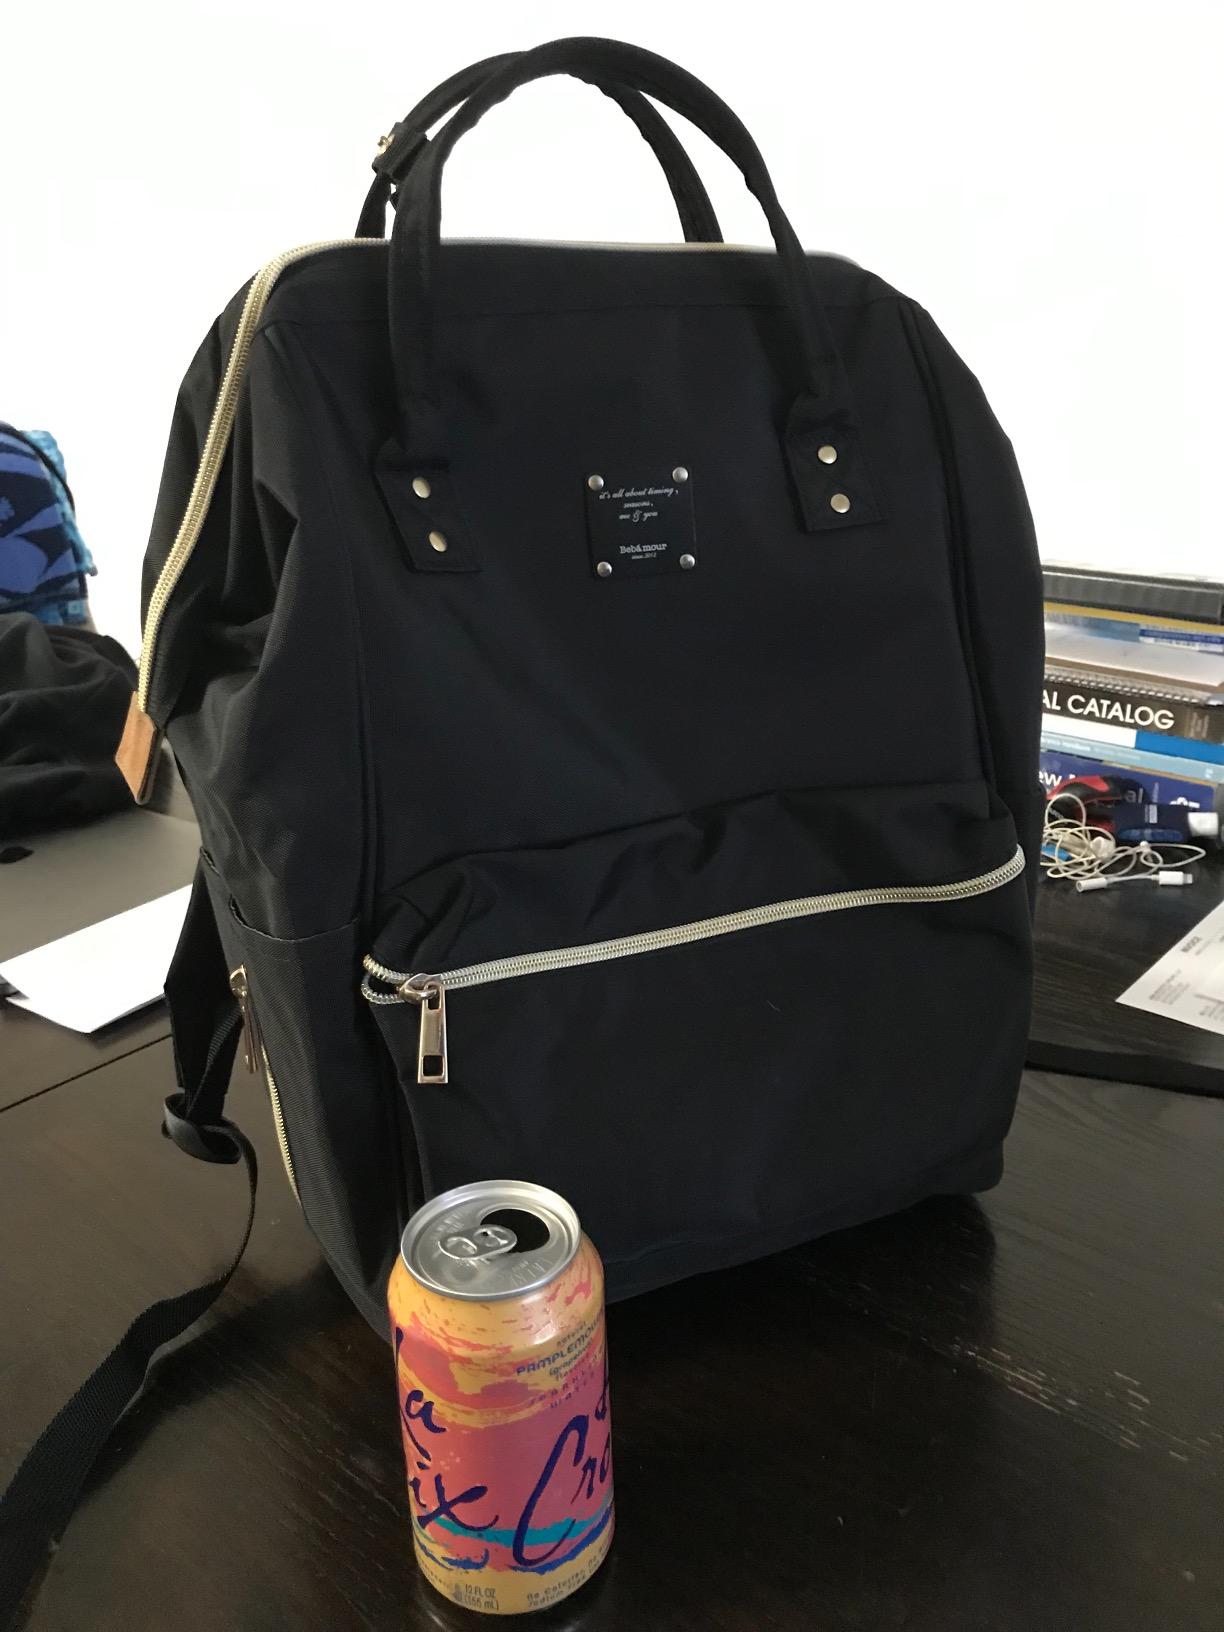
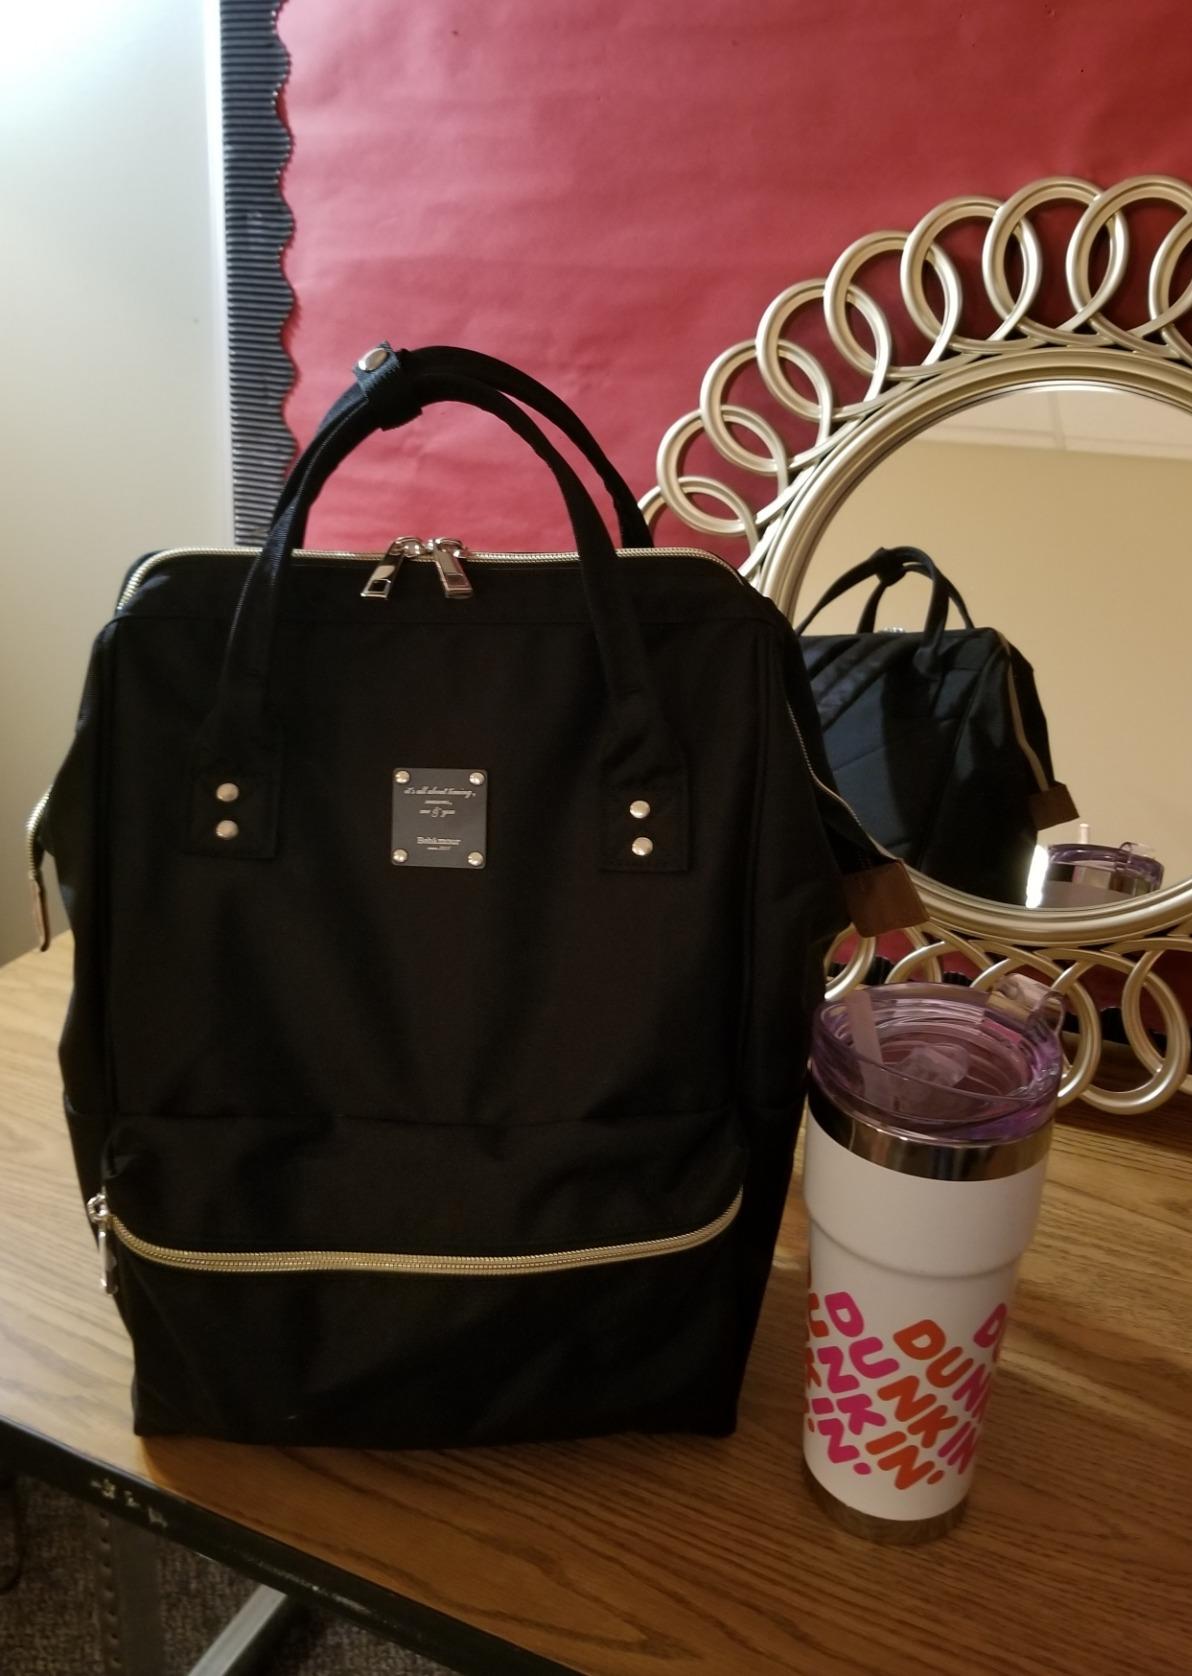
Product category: bag
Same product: yes